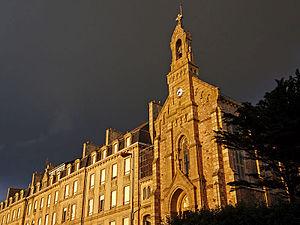
Pléneuf-Val-André [plenœf val ɑ̃dʁe] est une commune française située dans le département des Côtes-d'Armor en Région Bretagne.